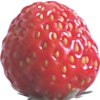
Label: strawberry